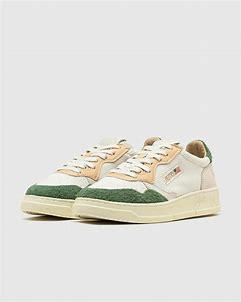
Brand: Autry
Model: Action Shoes Autry Action Autry 01